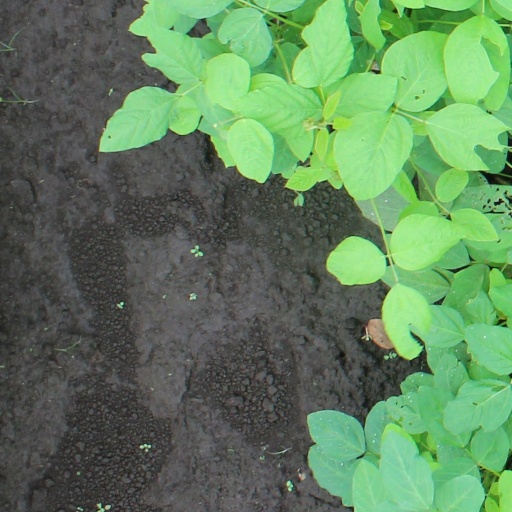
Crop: soybean